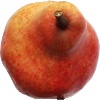
Label: Pear Red 1